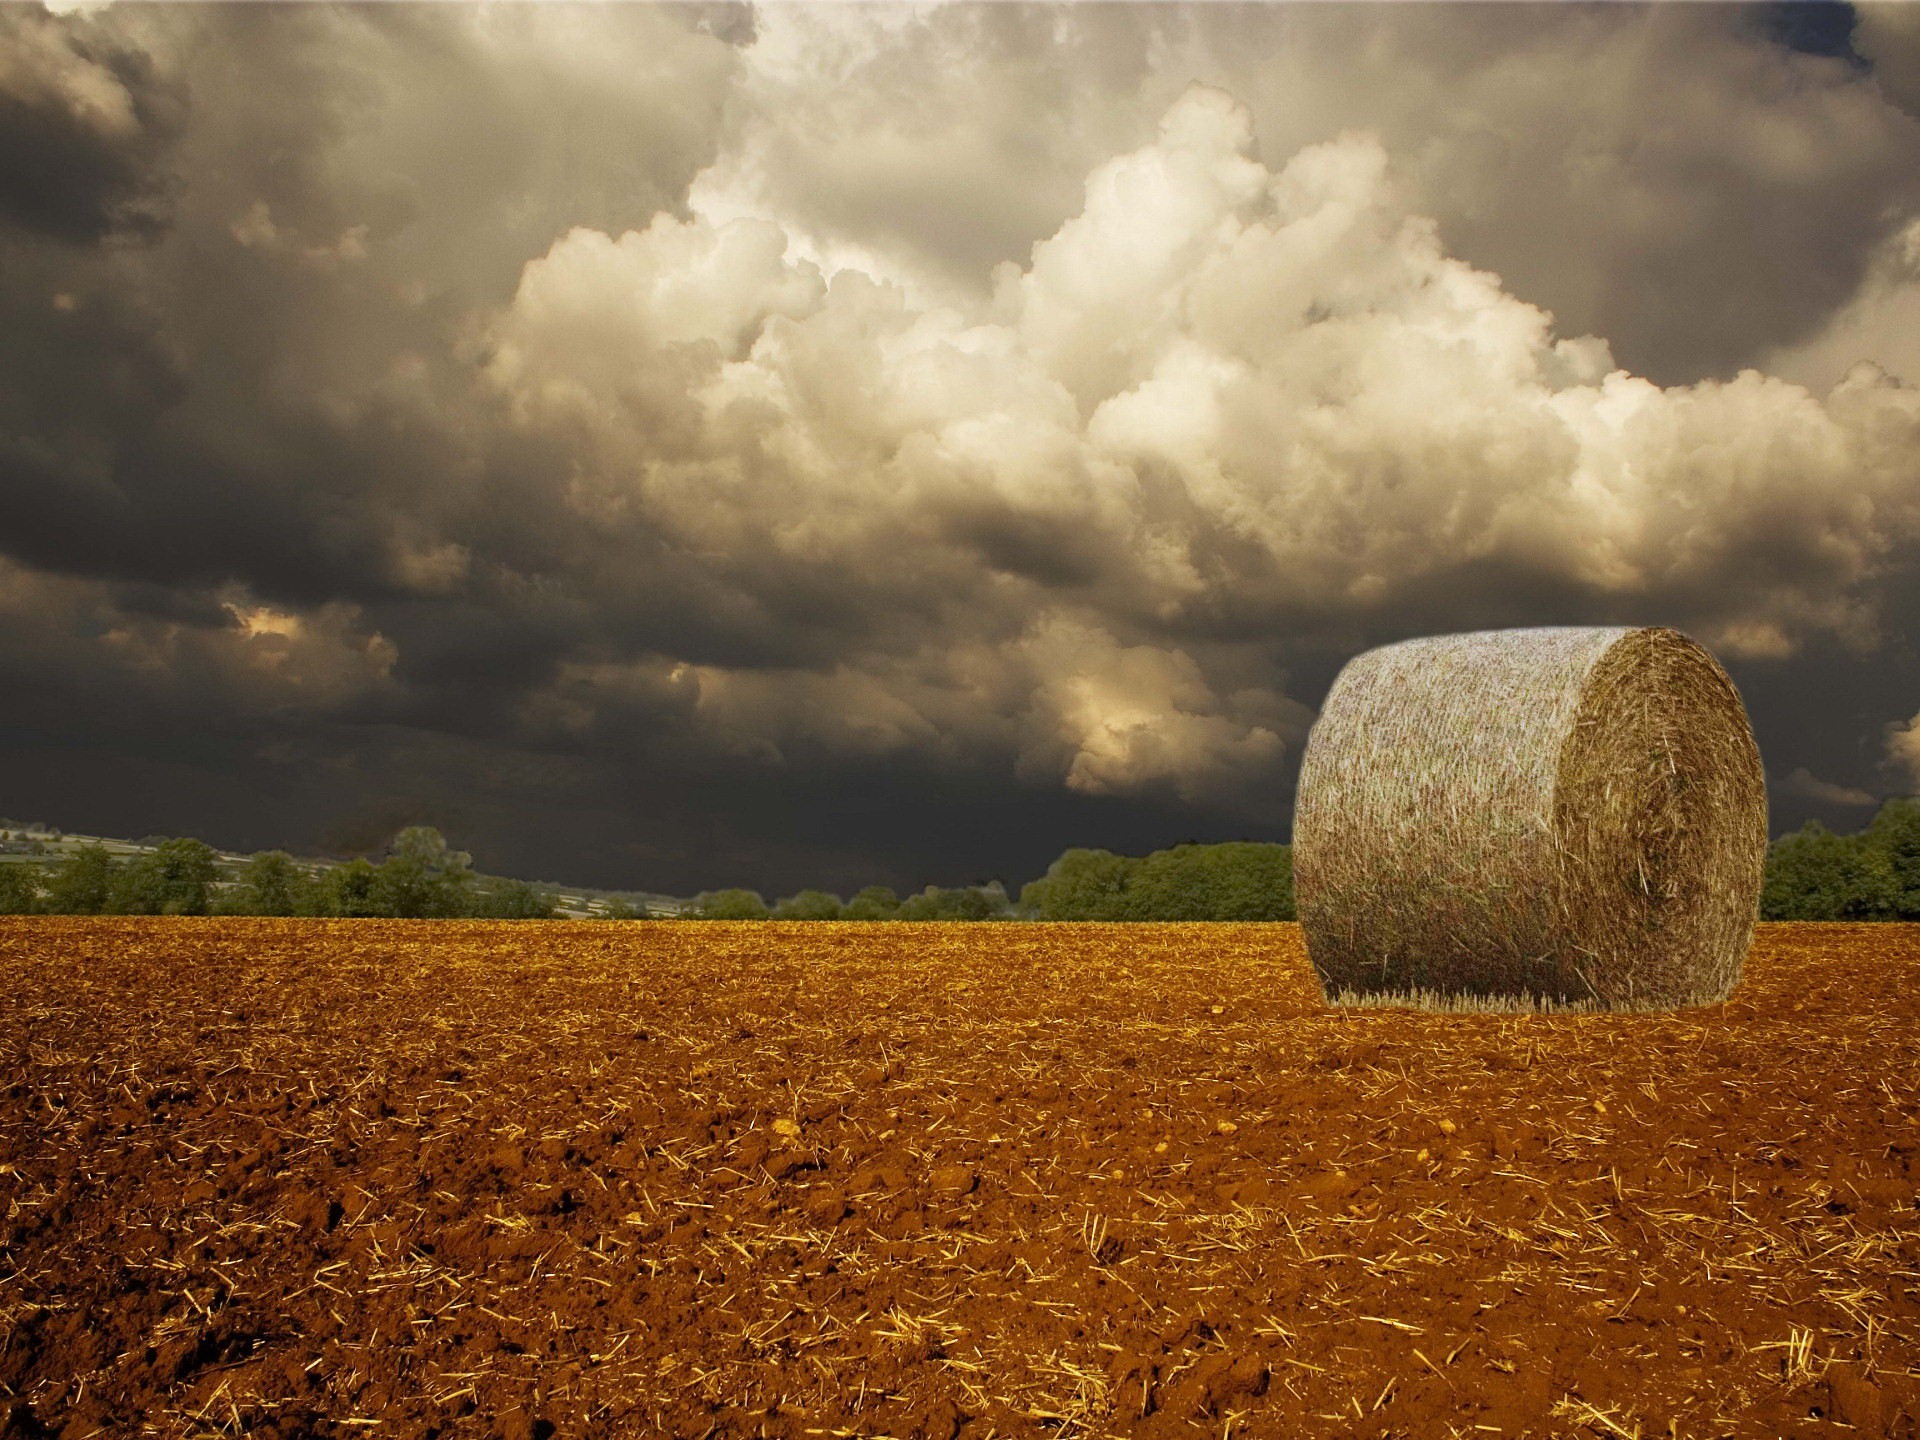
field, cloud, sky, plant, ecoregion, natural environment, natural landscape, land lot, grass, tree, plain, grassland, agriculture, landscape, horizon, Tints and shades, meadow, grass family, cumulus, prairie, event, steppe, circle, soil, pasture, wind, straw, hay, crop, harvest, farm, rock